Sustainable Development Goal 2

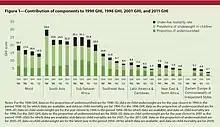
Comparing GHI Scores by Region 1990 - 2011

The full title for Target 2.b: "Correct and prevent trade restrictions and distortions in world agricultural markets, including the parallel elimination of all forms of agricultural export subsidies and all export measures with equivalent effect, in accordance with the mandate of the Doha Development Round".